Killing of Rouzan al-Najjar

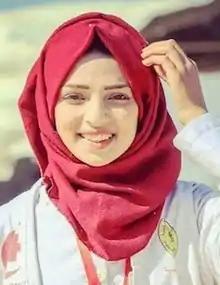

Rouzan Ashraf Abdul Qadir al-Najjar ( "Rouzān 'Ashrāf 'Abd al-Qādir an-Najjār"; 13 September 1997 – 1 June 2018) was a Palestinian paramedic who was killed by the Israeli military while volunteering as a medic during the 2018 Gaza border protests. She was shot and killed by an Israeli soldier as she tried to help evacuate wounded Palestinian protestors near Israel's border fence with Gaza.